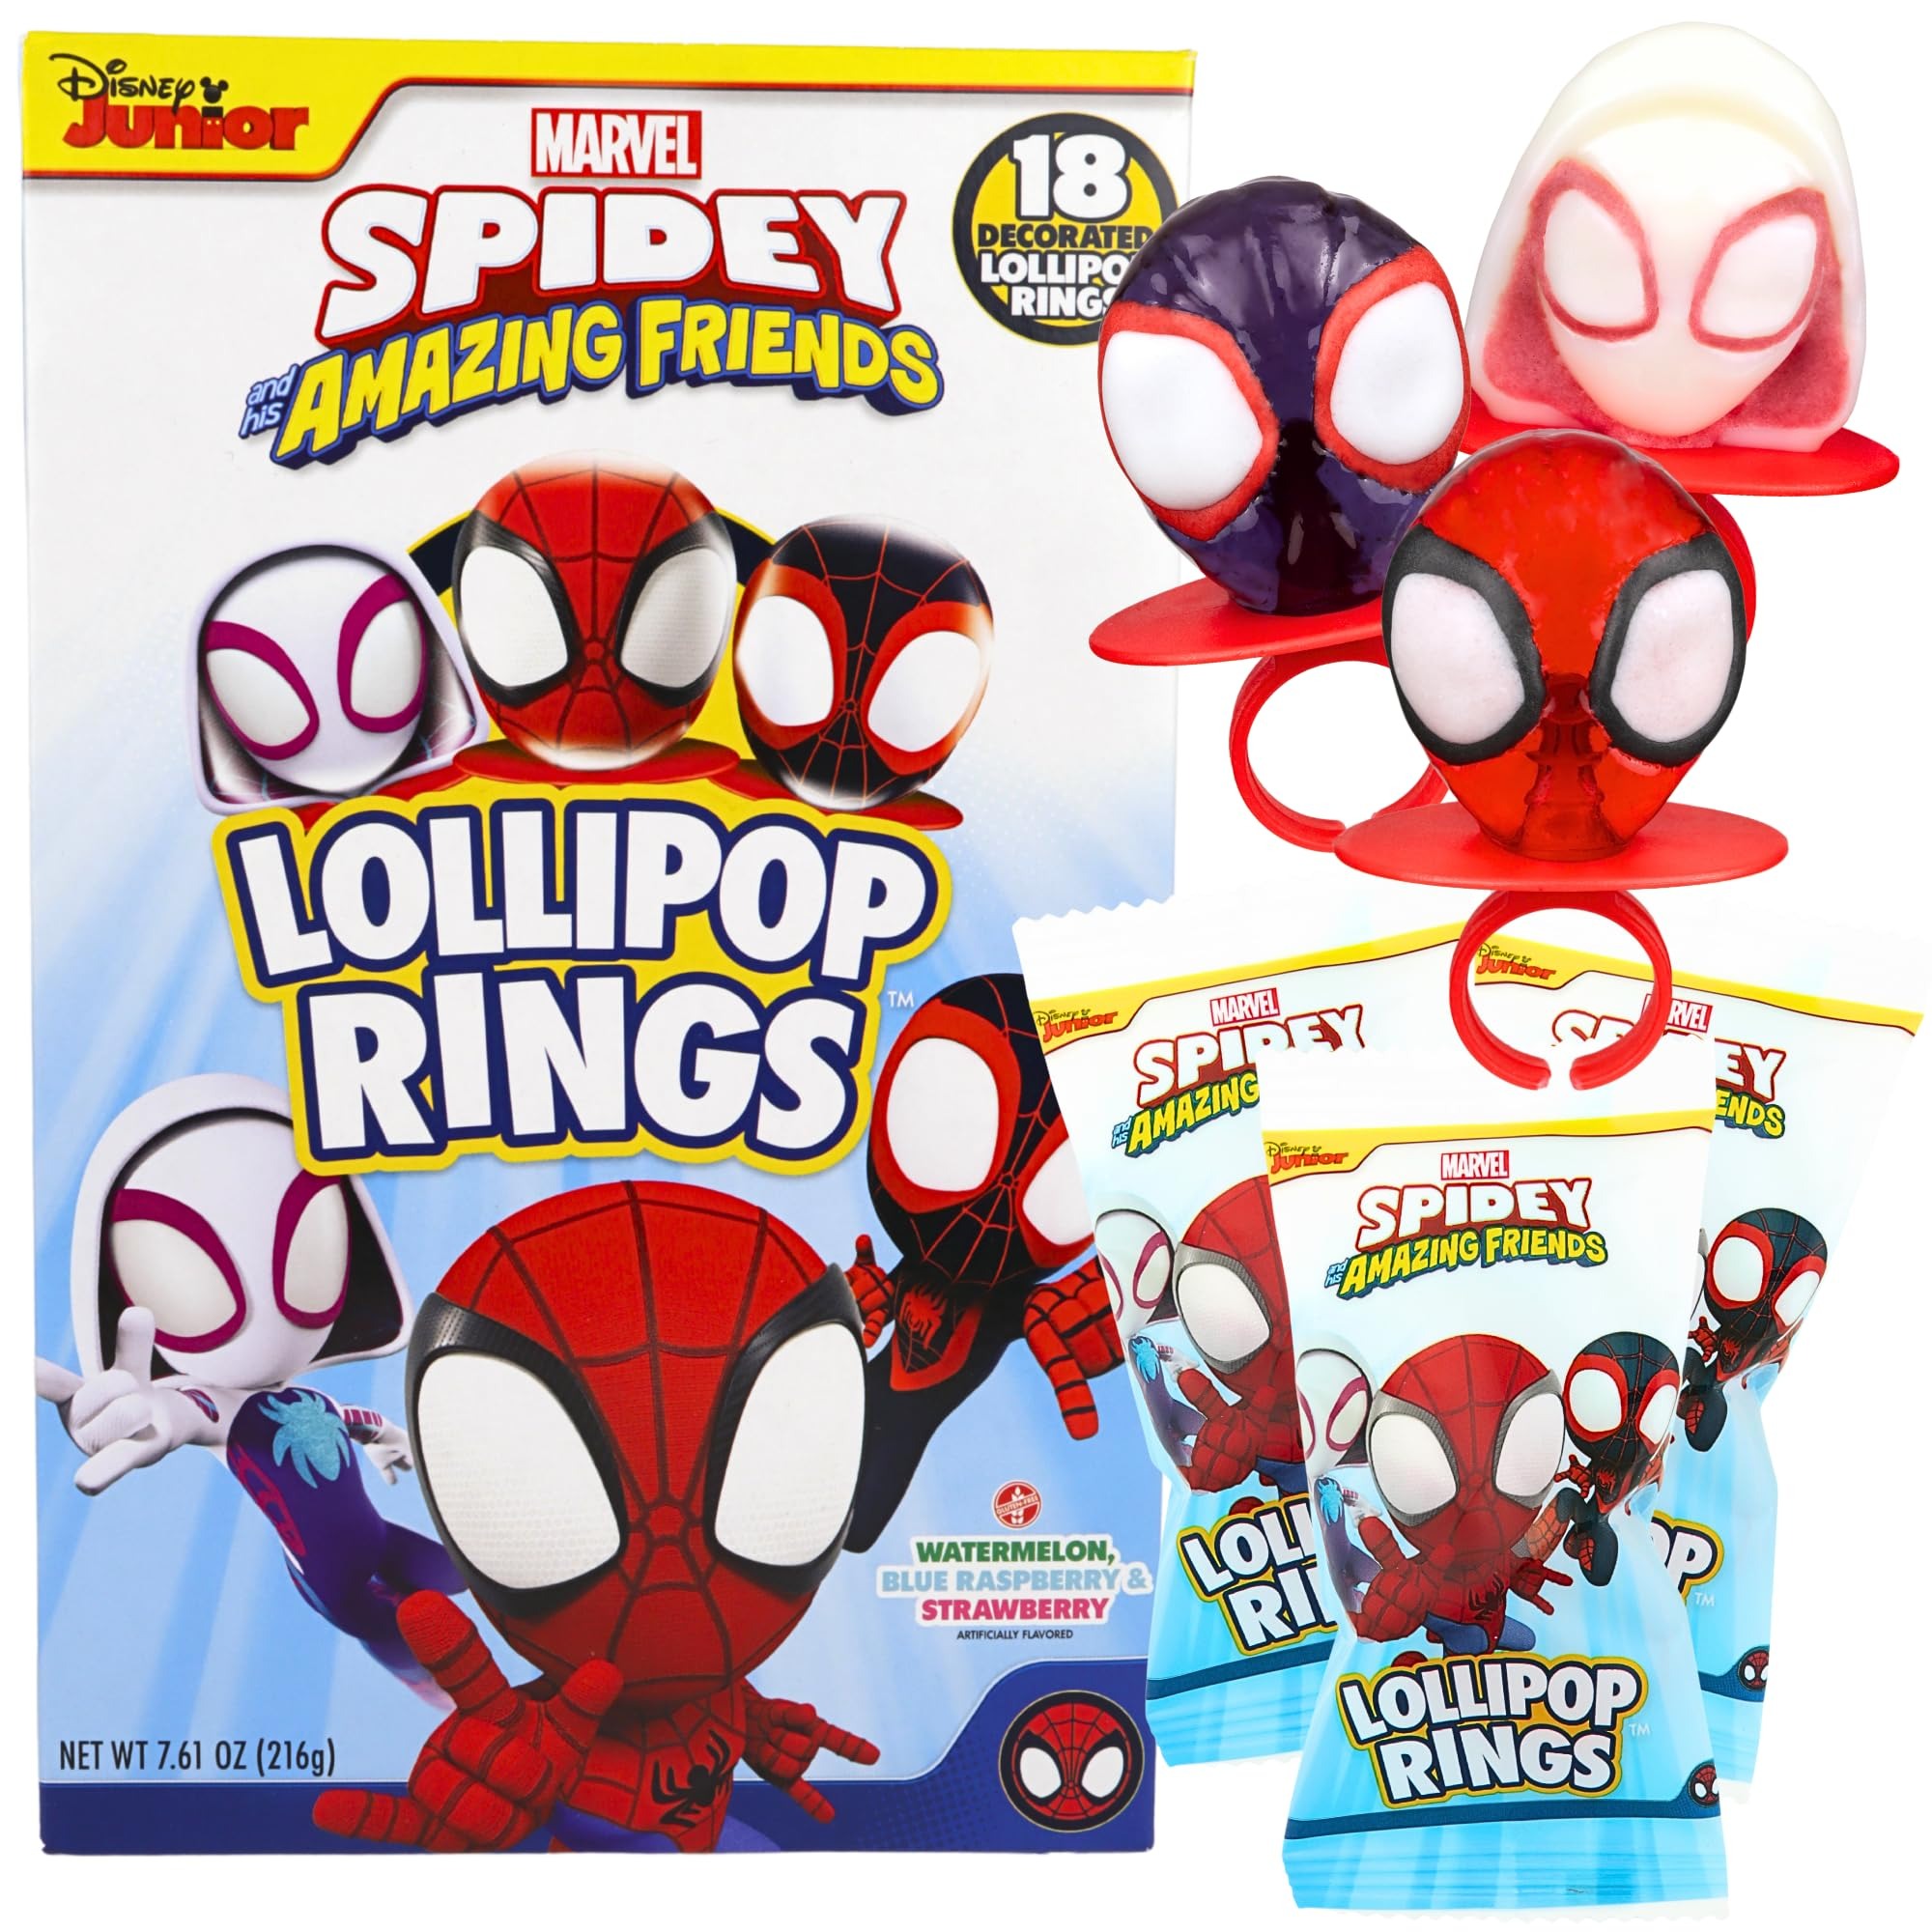
Item Name: Spidey and His Amazing Friends Birthday Party Favor, Individually Wrapped Lollipop Rings, Ghost-Spider, and Miles Morales Decorated Suckers, Box of 18
Bullet Point 1: Three Delicious Flavors: Includes Watermelon, Blue Raspberry, and Strawberry lollipop rings
Bullet Point 2: Features favorite characters from Marvel’s Spidey and His Amazing Friends—Spidey, Ghost-Spider, and Miles Morales
Bullet Point 3: Perfect Party Favors: The box includes 18 individually wrapped lollipop rings, with to/ from spot on the back, making them ideal for birthdays, Valentine's Day classroom exchanges, or Halloween treats
Bullet Point 4: Great for Gifting: These fun character-themed lollipop rings can be used as decorations, gift basket fillers, or even cupcake toppers
Bullet Point 5: Decorative and Fun: These lollipop rings are not only tasty but also fun to wear and display
Product Description: Celebrate with everyone’s favorite web-slinging heroes! This box of Spidey and His Amazing Friends lollipop rings features 18 individually wrapped suckers, decorated with Spider-Man, Ghost-Spider, and Miles Morales designs. Flavored in Watermelon, Blue Raspberry, and Strawberry, these sweet treats are perfect as party favors, Halloween handouts, or for filling gift bags. All ages will love wearing and enjoying these fun, character-themed lollipop rings, whether it's for a special event or just to enjoy a tasty treat!
Value: 7.61
Unit: Ounce

Price: 24.88